The Drongs

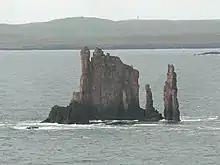

The Drongs consist of tall vertical pillars of granite. There are four main stacks, which have been unofficially termed by climbers as the Main Drong, Slender Drong, Slim Drong and Stumpy Drong. The unusual shape of these sea stacks formed as the result of erosion of a larger landmass composed of both schists and gneiss: the schists eroded more rapidly than the granite gneiss, leaving only the granite pillars.